Nicole Stenger

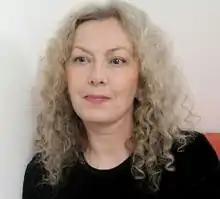
Nicole Stenger in 2010

Nicole Stenger is a French-born American artist, pioneer in virtual reality and Internet movies. In 1989 to 1991, she was a research fellow at MIT (CAVS & Visual Arts Program, now merged into ACT). In 1991 to 1992, she was a visiting scholar at the Human Interface Technology Laboratory (Hitlab) in Seattle. Her works have been featured in the SIGGRAPH Art Show, the FILE Festival, the JavaMuseum, the Cartier Art Foundation and are part of the Archive of Digital Art (ADA). In 2013, she was included in the "Contemporary women artists on the web" collection of the National Museum of Women in the Arts, in Washington, D.C. To this day, Stenger is considered to be one of the first artists to explore the artistic virtual reality medium.